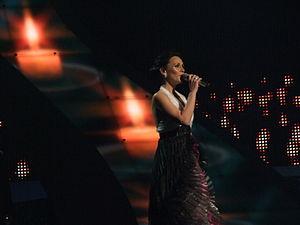
La Hongrie participe au Concours Eurovision de la chanson, depuis sa trente-neuvième édition, en 1994, et ne l’a encore jamais remporté.
Csézy, de son vrai nom Erzsébet Csézi est une chanteuse hongroise née le 9 octobre 1979 à Mezőkövesd en Hongrie. Le 8 février 2008, elle est choisie pour représenter son pays au Concours Eurovision de la chanson 2008 à Belgrade avec sa chanson Szívverés, renommée Candlelight pour l'occasion. Elle finira finalement dernière de la deuxième demi-finale du 22 mai 2008, ne totalisant que six points.